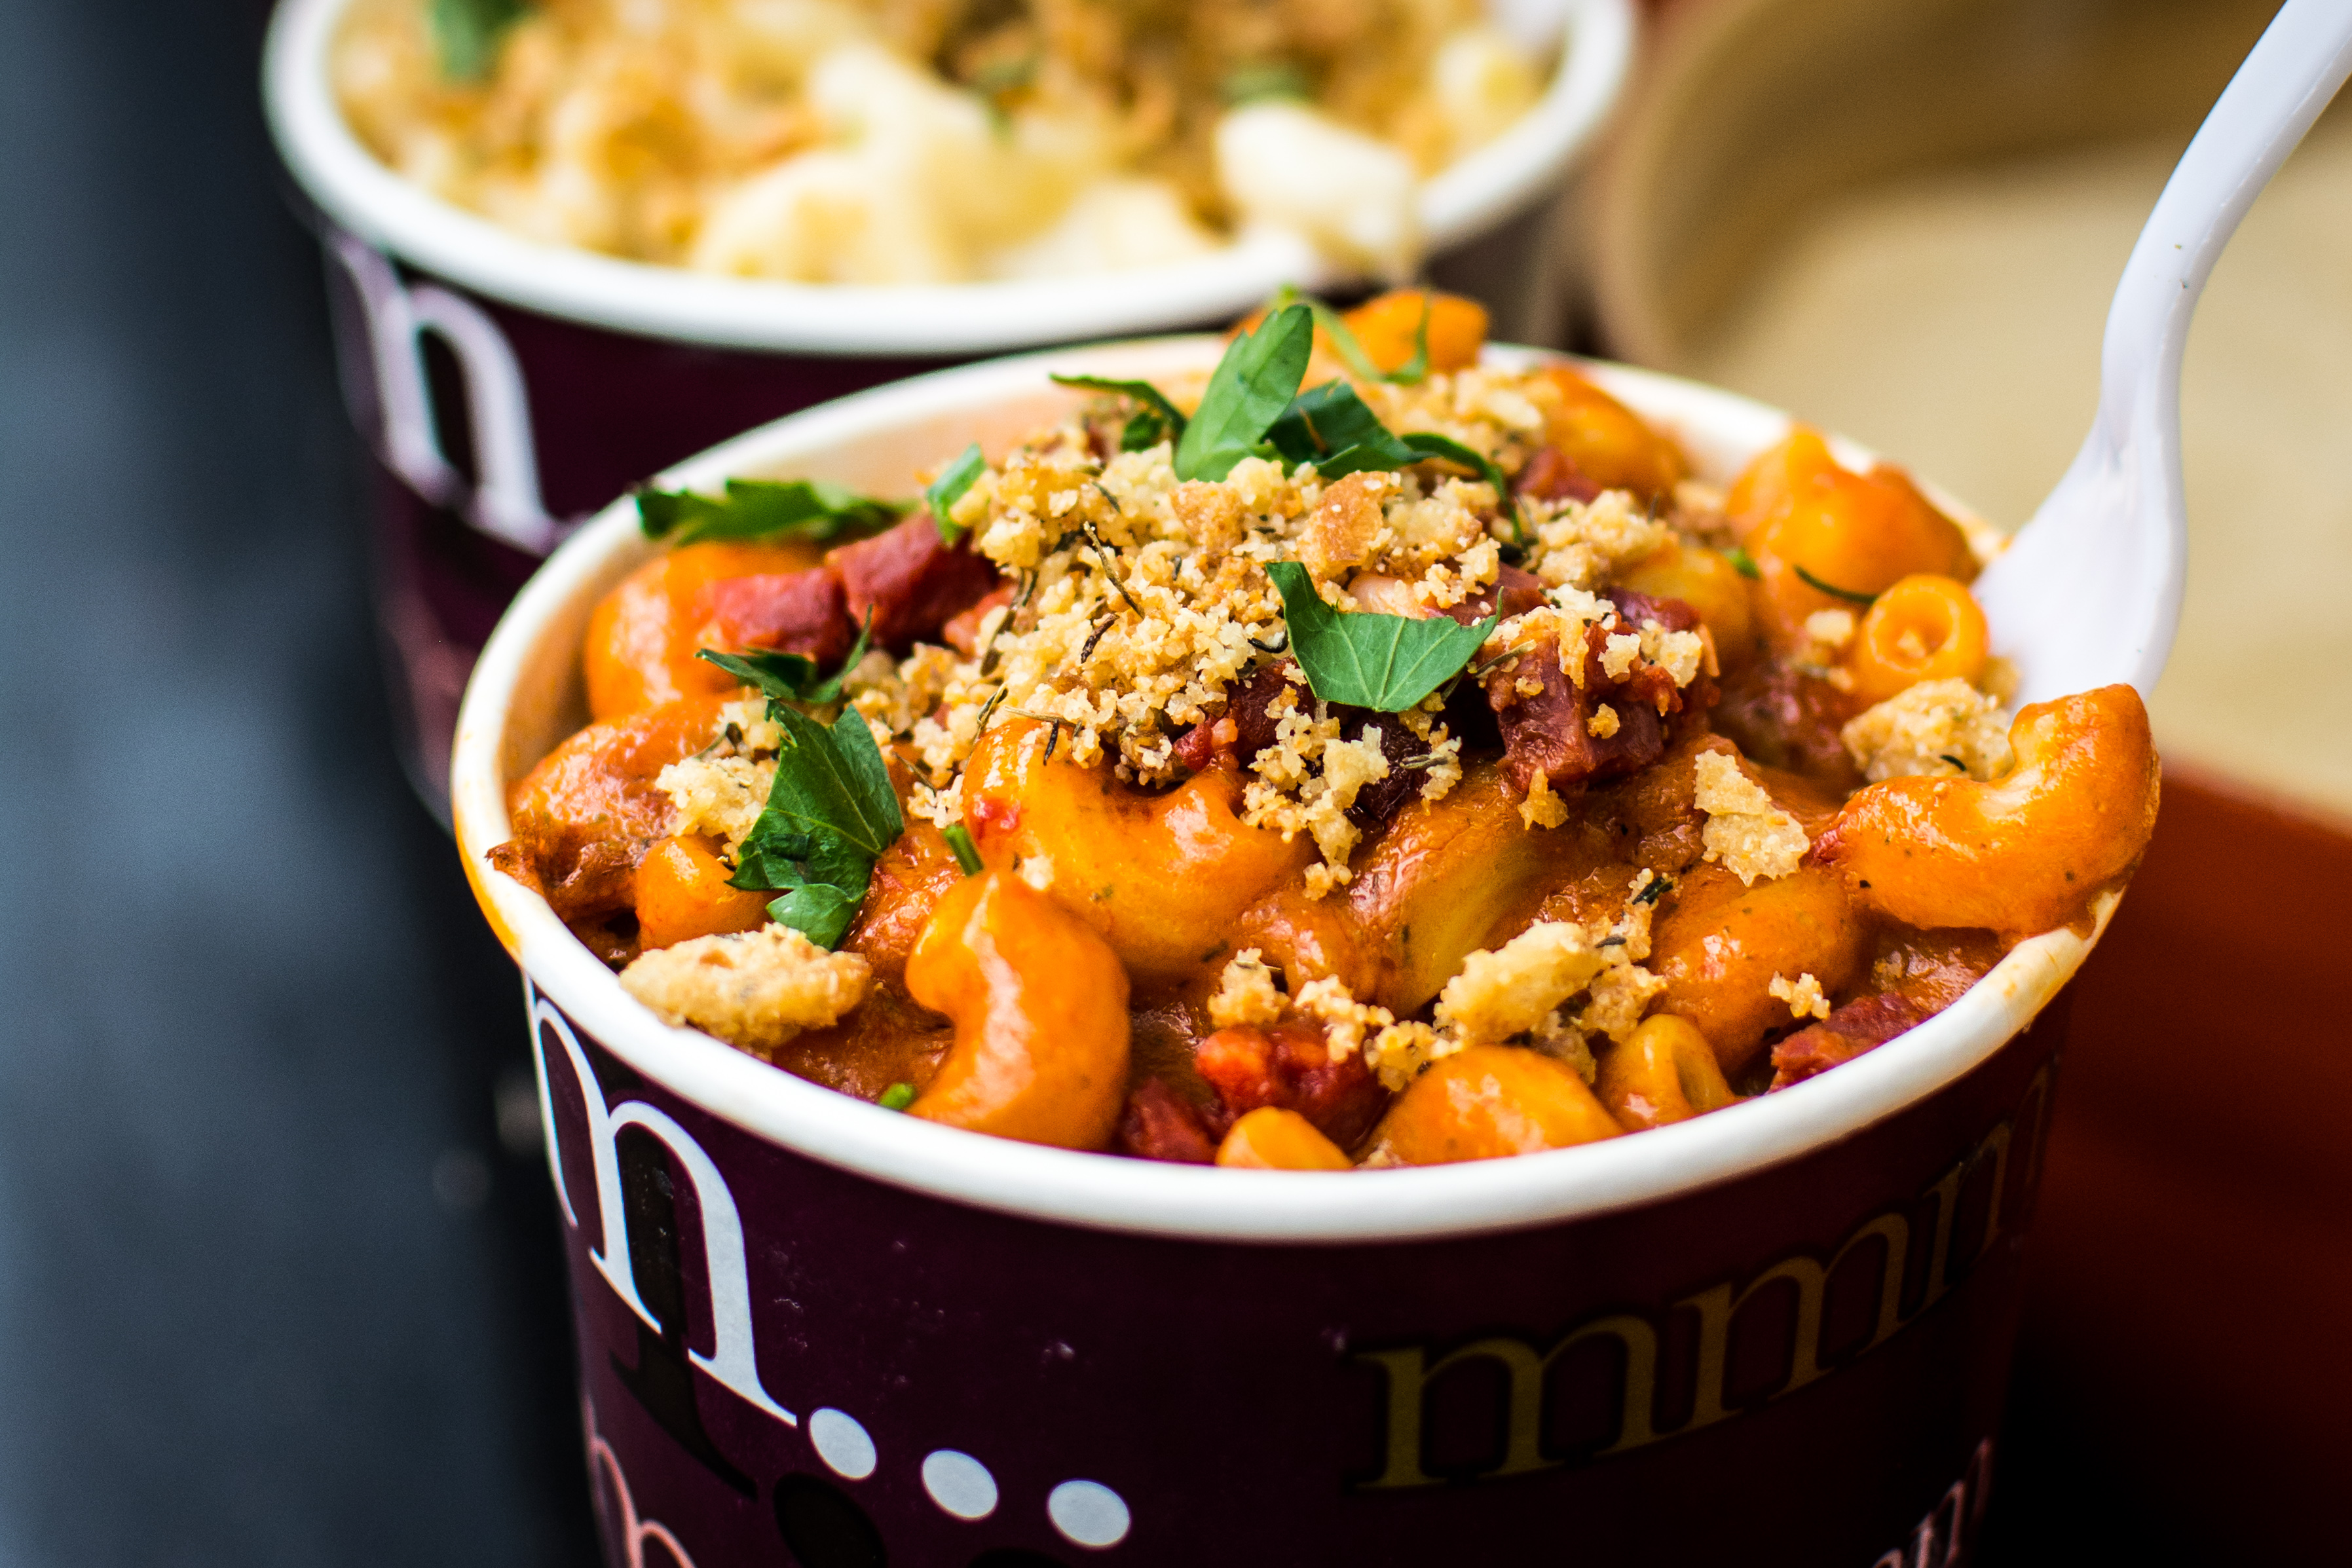
dish, food, cuisine, ingredient, produce, staple food, recipe, vegetarian food, Cassoulet, vegetable, comfort food